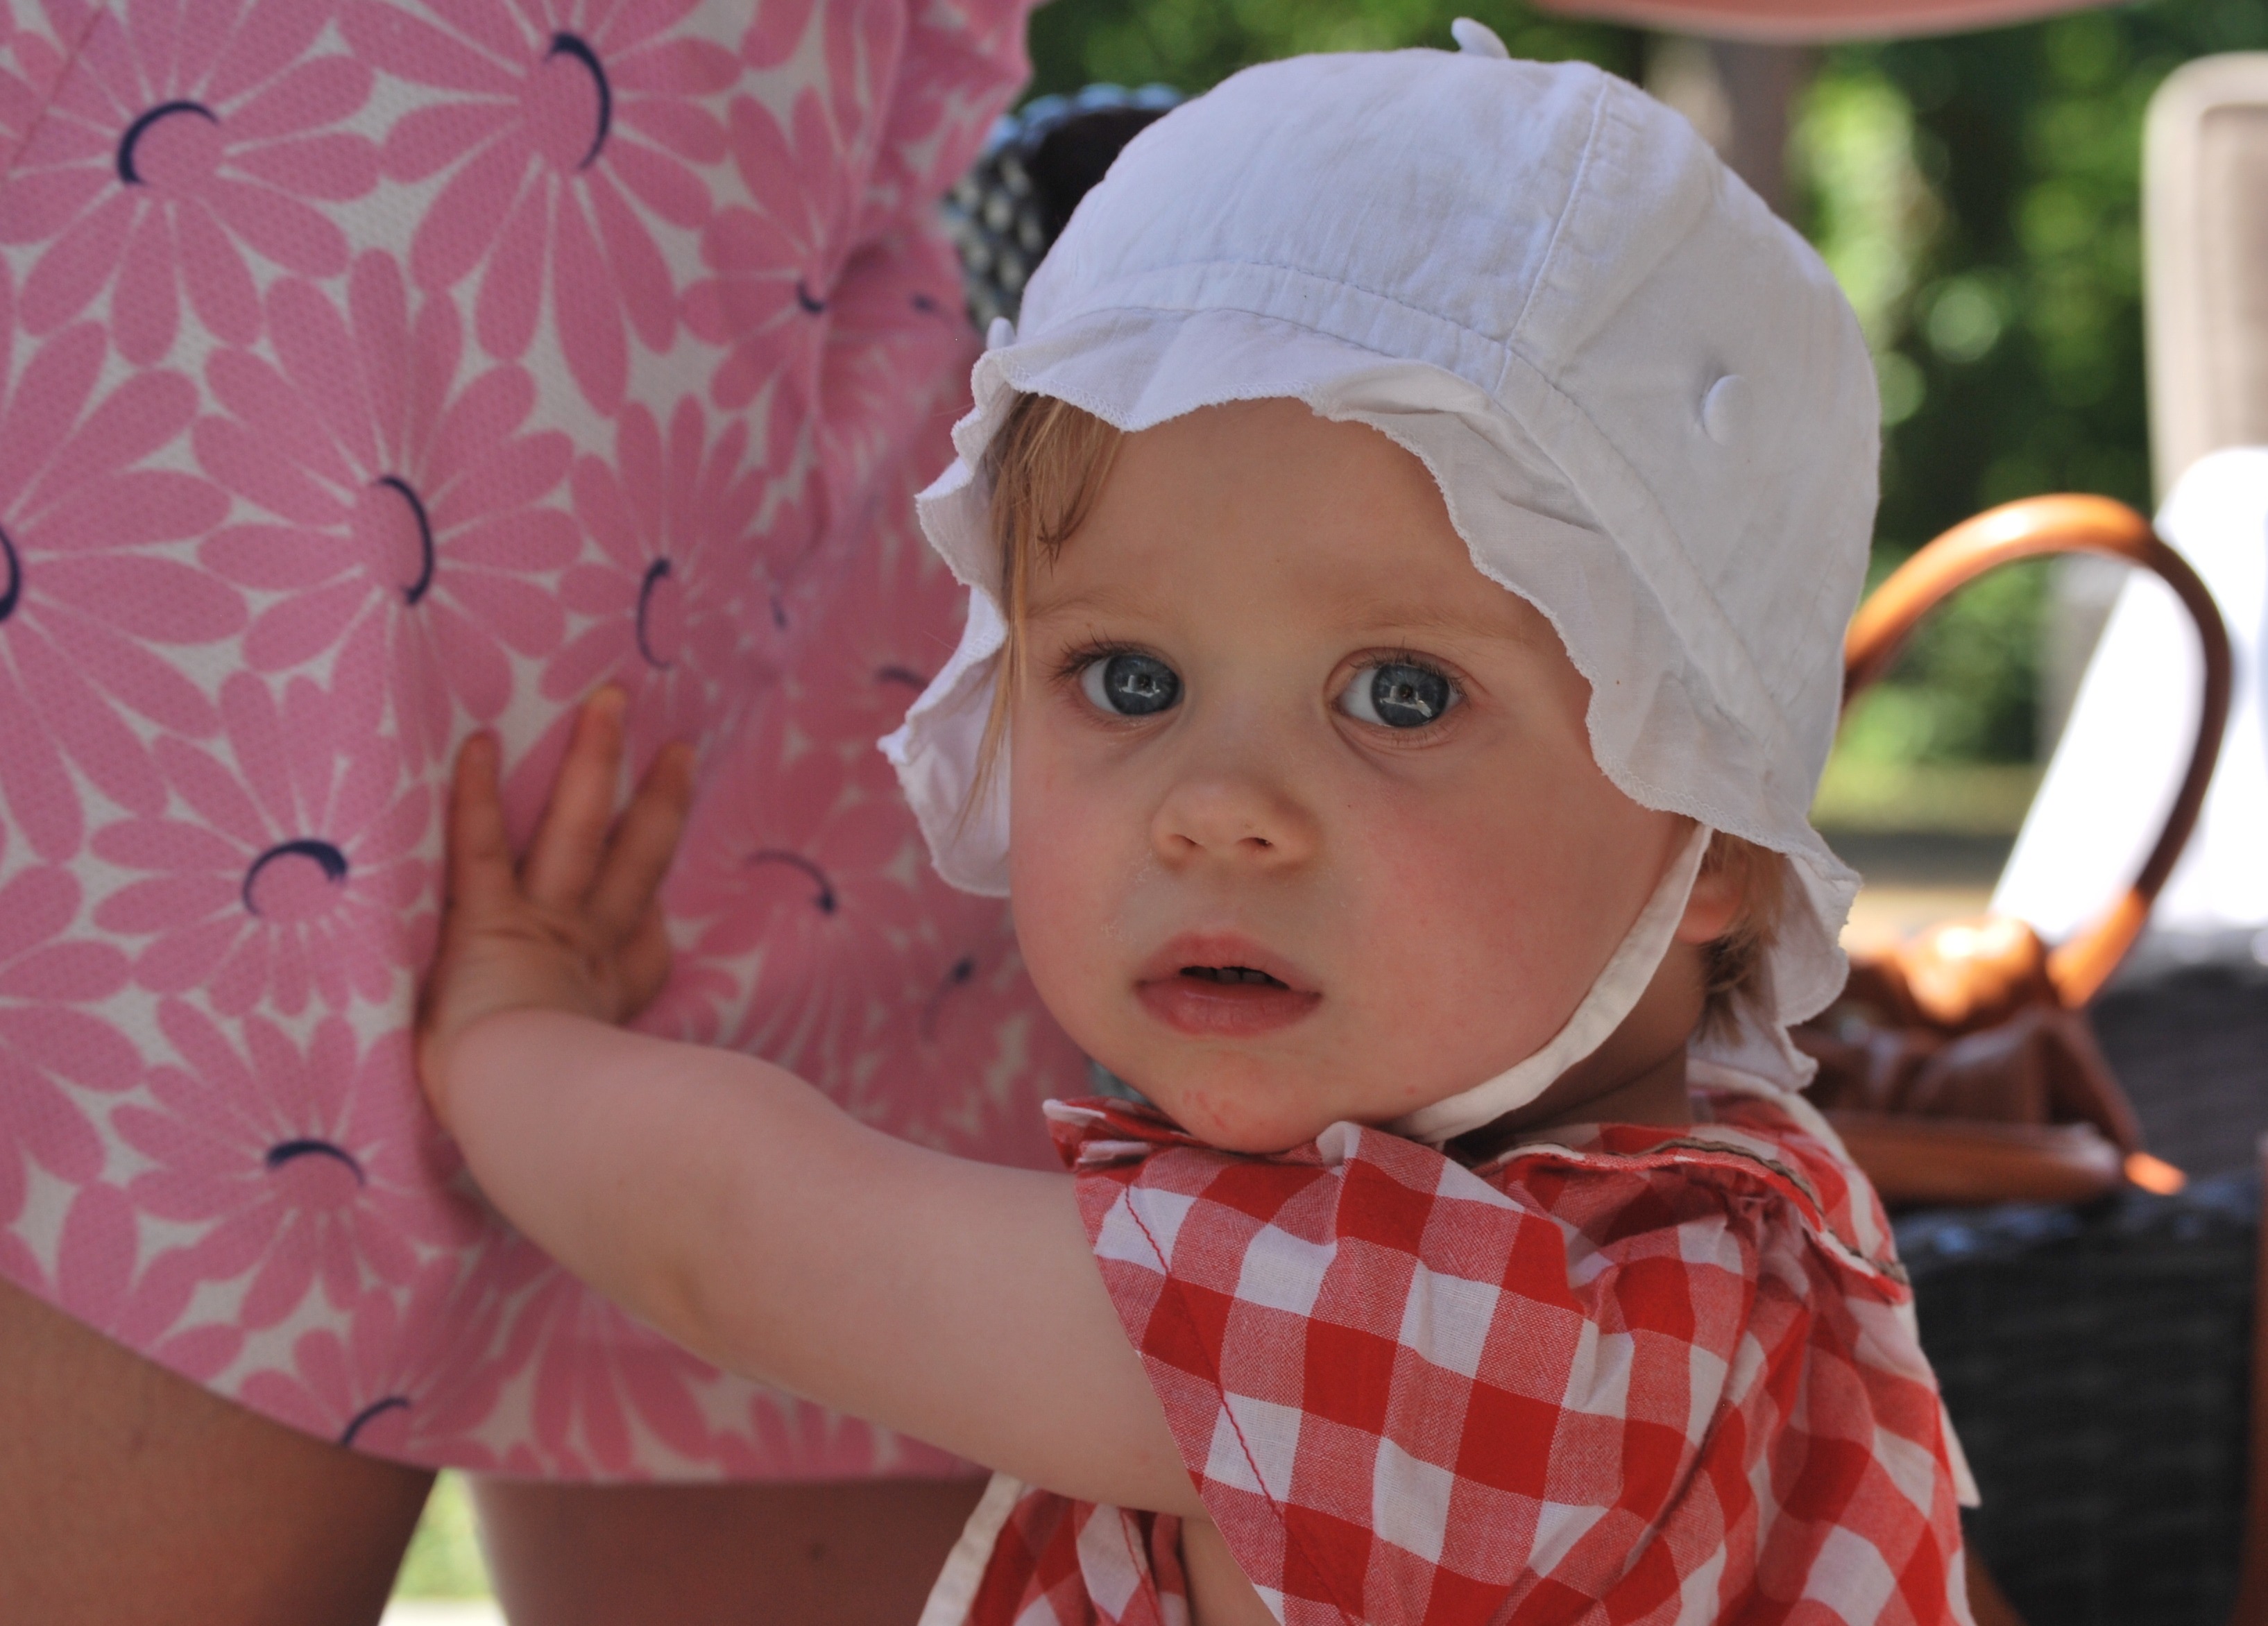
person, people, girl, cute, child, hat, pink, baby, facial expression, smile, infant, toddler, skin, day, shy